Tamura Station

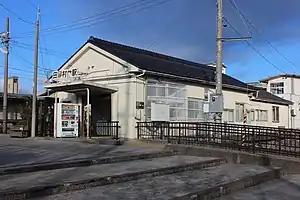
Tamura Station, November 2020

is a passenger railway station located in the city of Nagahama, Shiga, Japan, operated by the West Japan Railway Company (JR West).